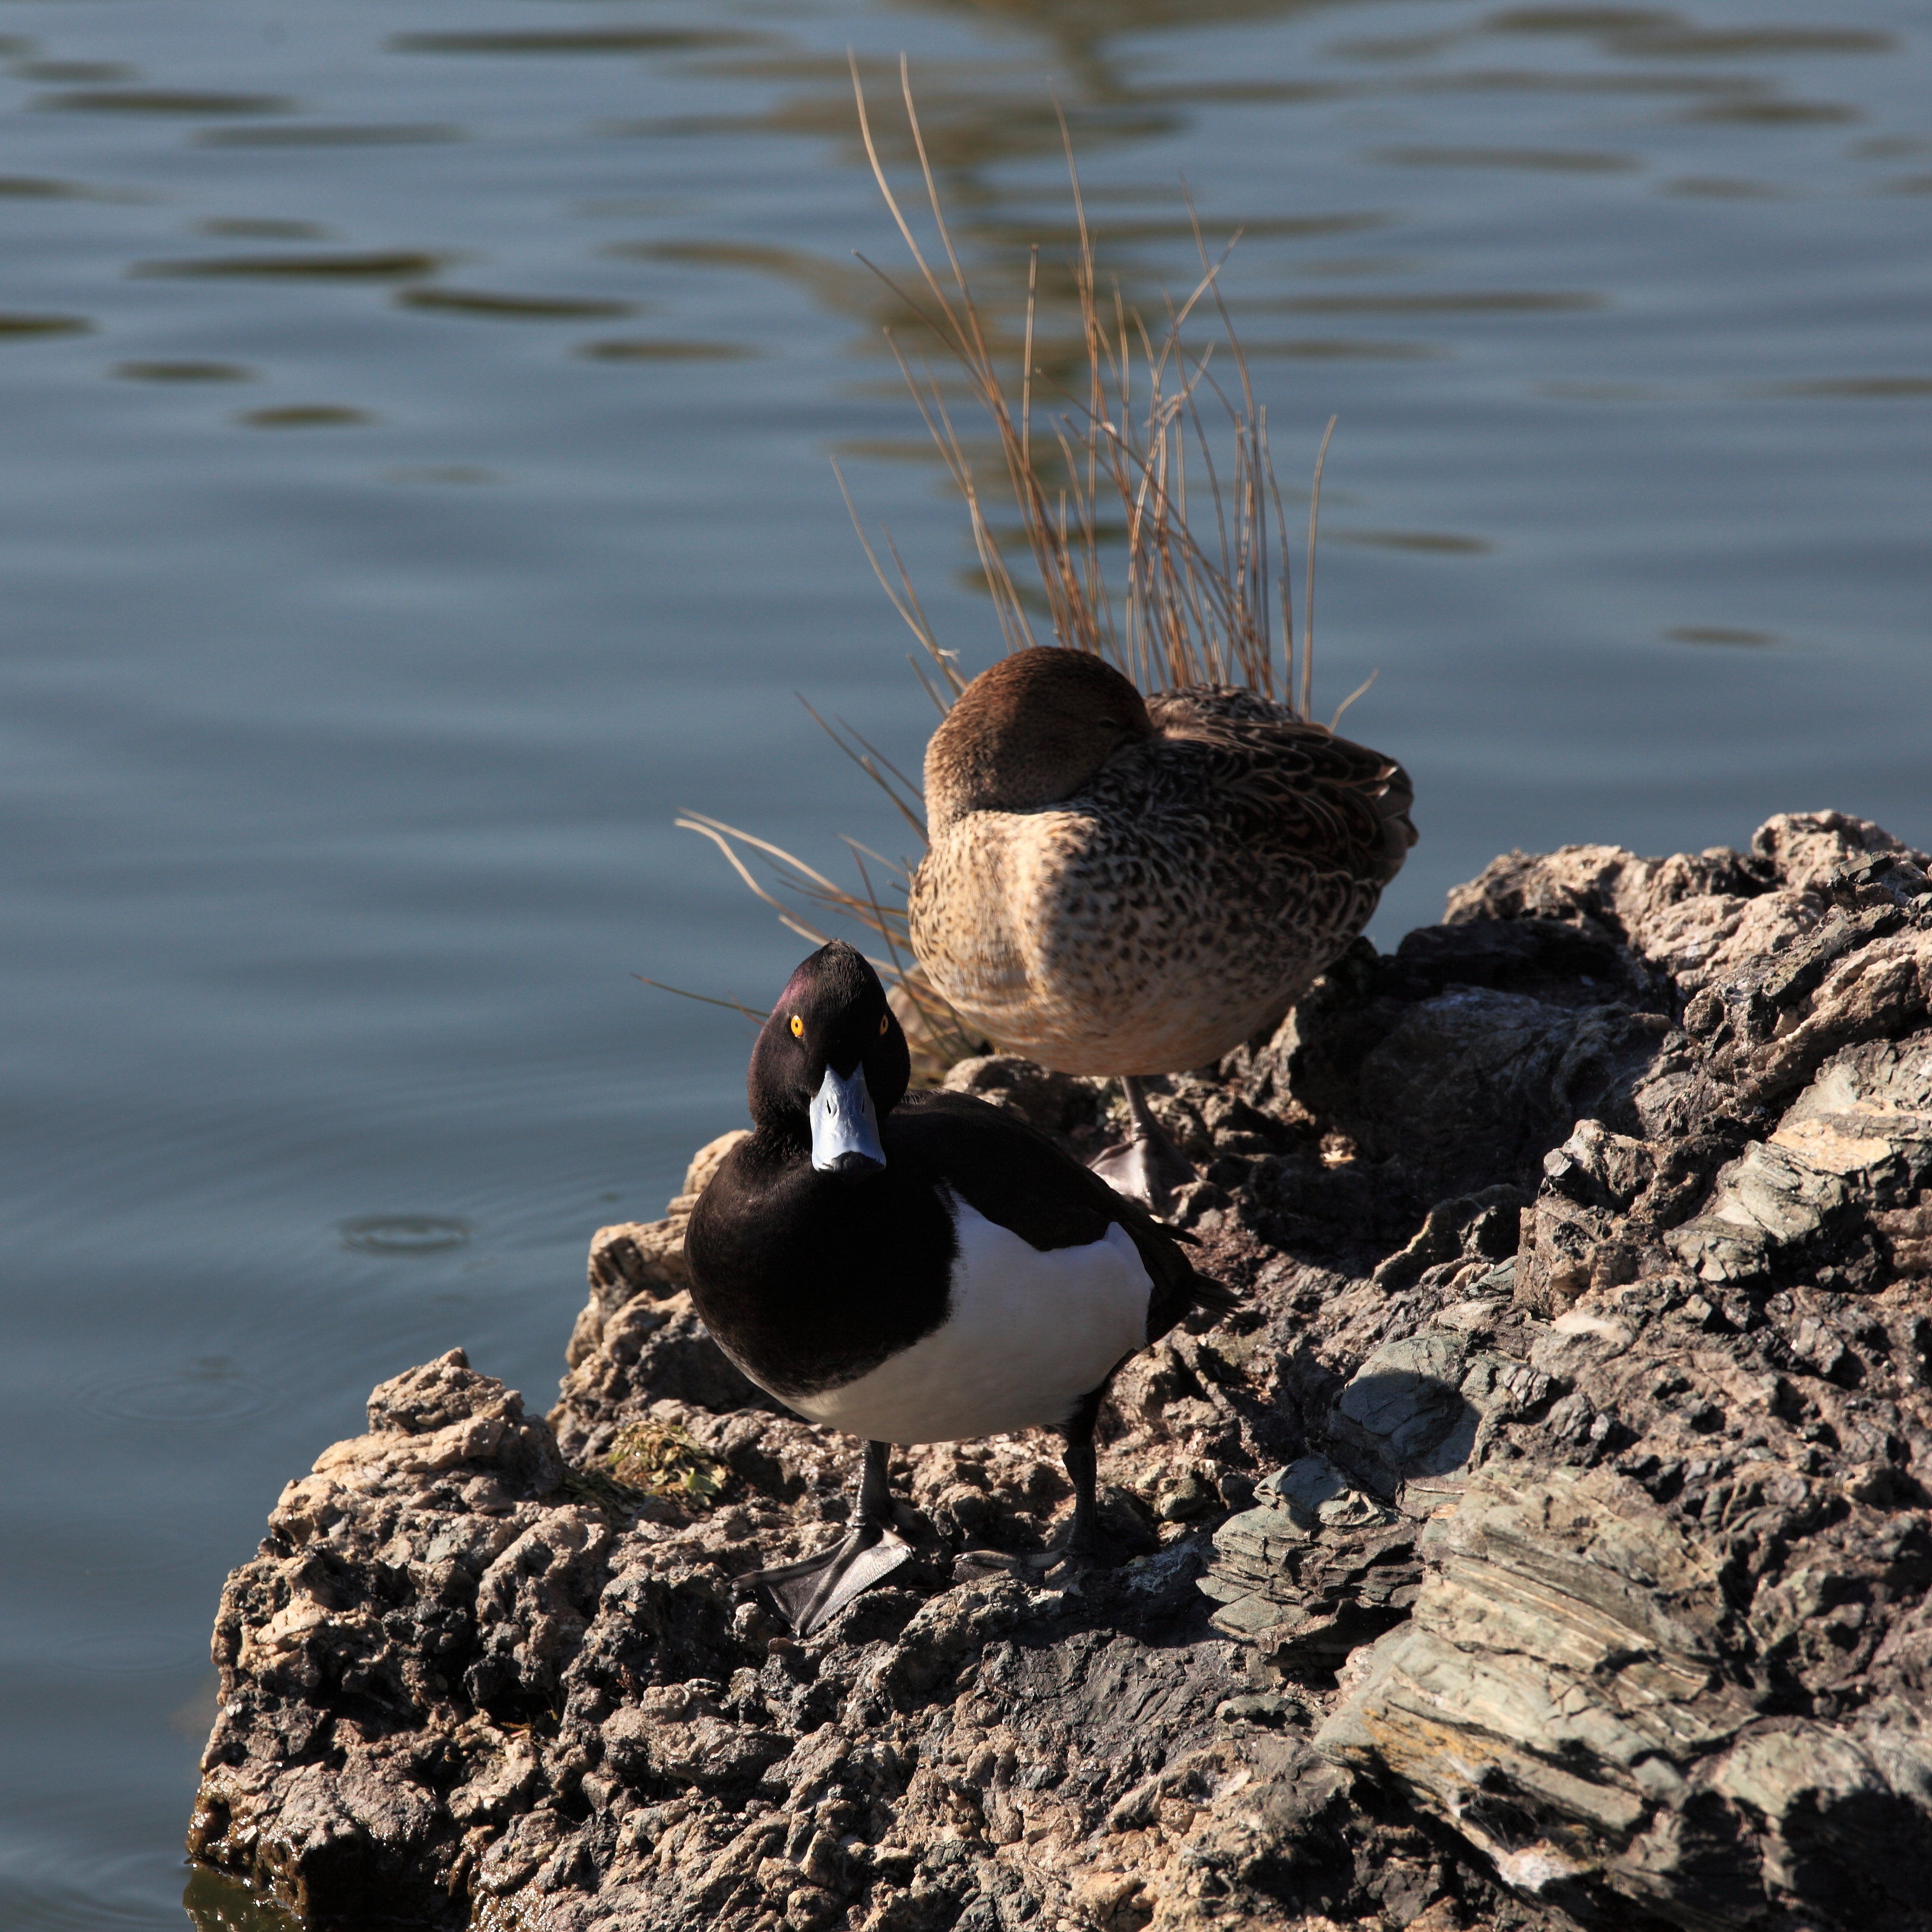
sea, water, nature, bird, wildlife, reflection, high, fauna, duck, vertebrate, 5d, hires, waterfowl, markii, water bird, hi, res, resolution, shorebird, ducks geese and swans